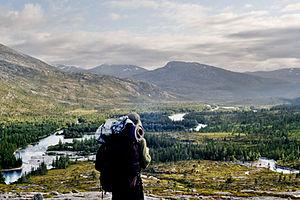
Les parcs nationaux de Norvège sont des aires protégées, actuellement au nombre de 44 : 37 sur le territoire principal et 7 dans l'archipel du Svalbard..
Le parc national de Lomsdal-Visten est un parc national situé dans le comté de Nordland, en Norvège.